Botamochi
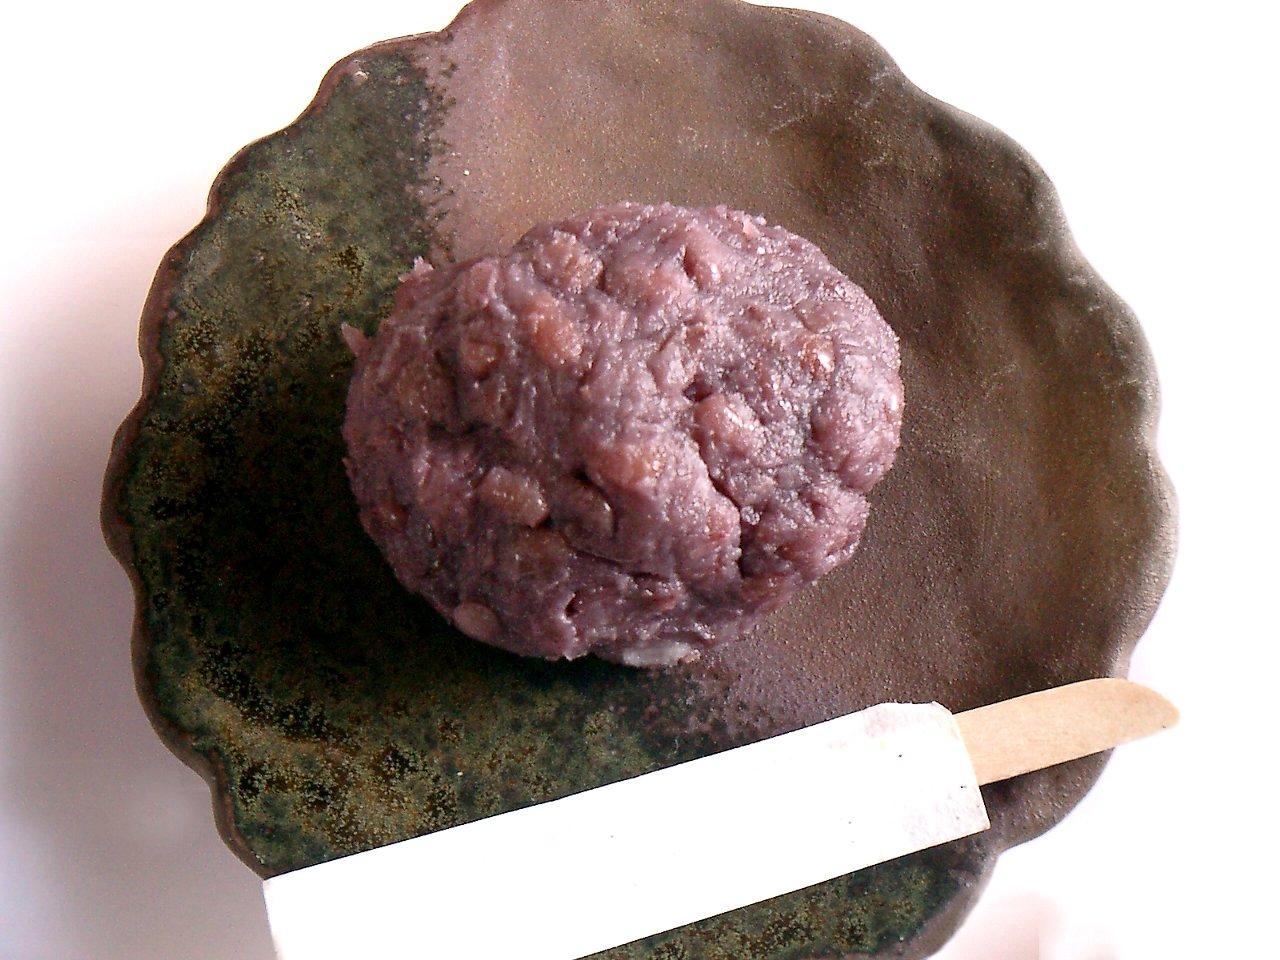
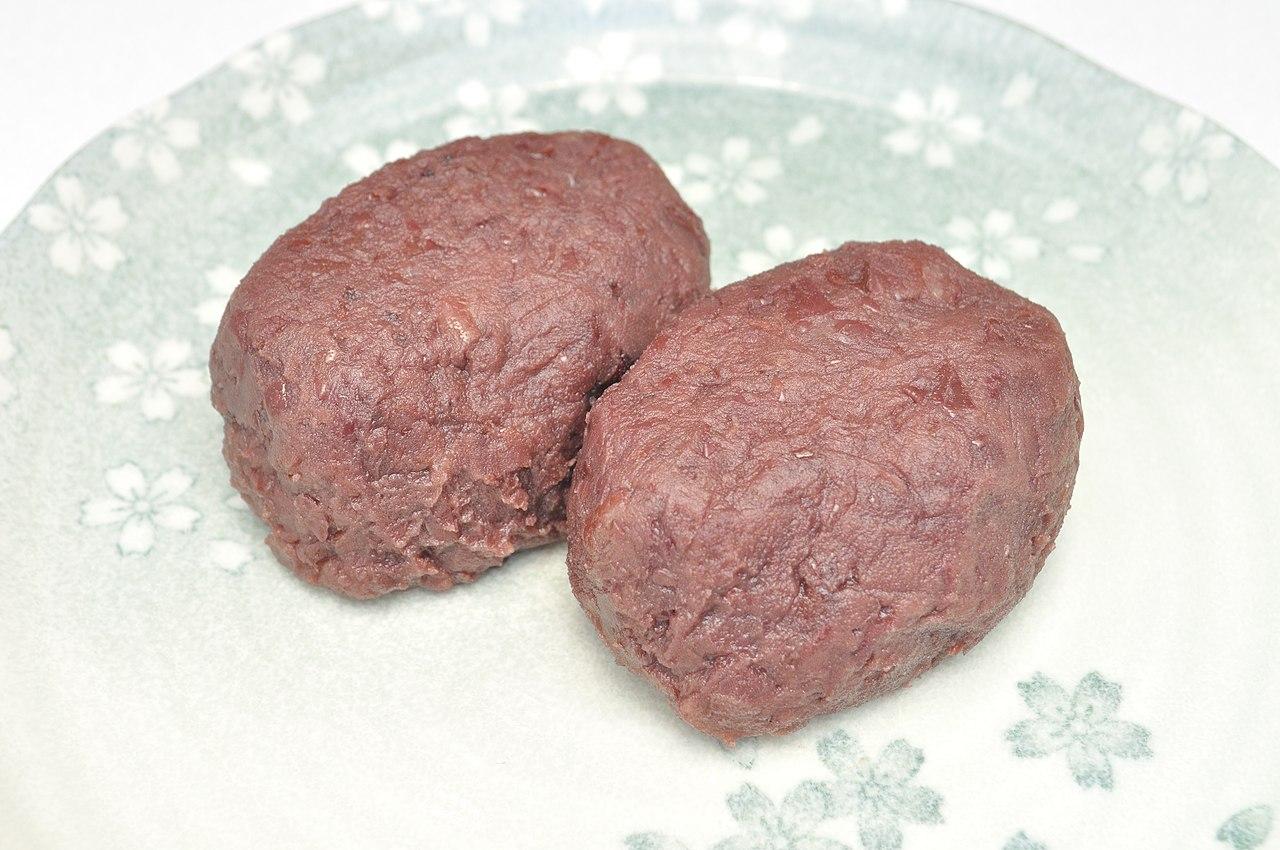
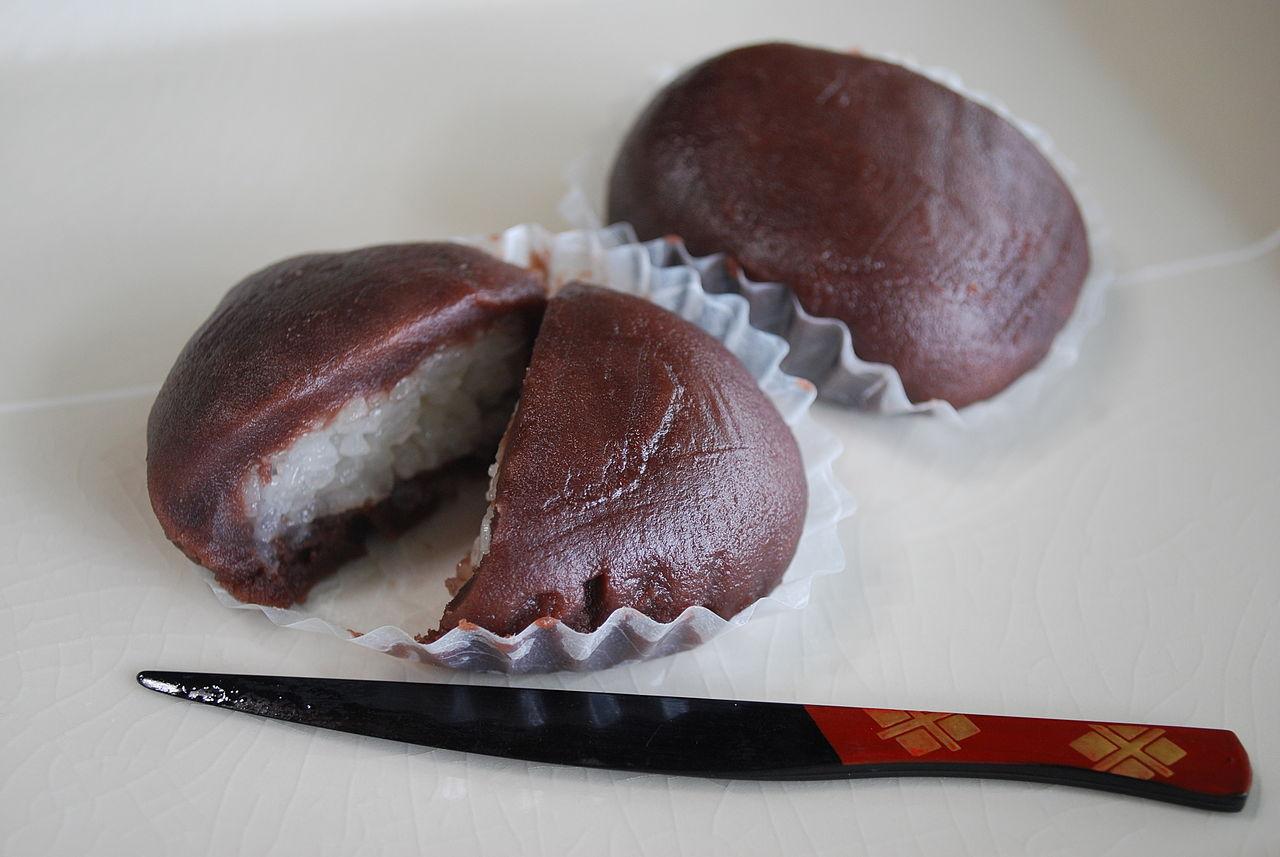
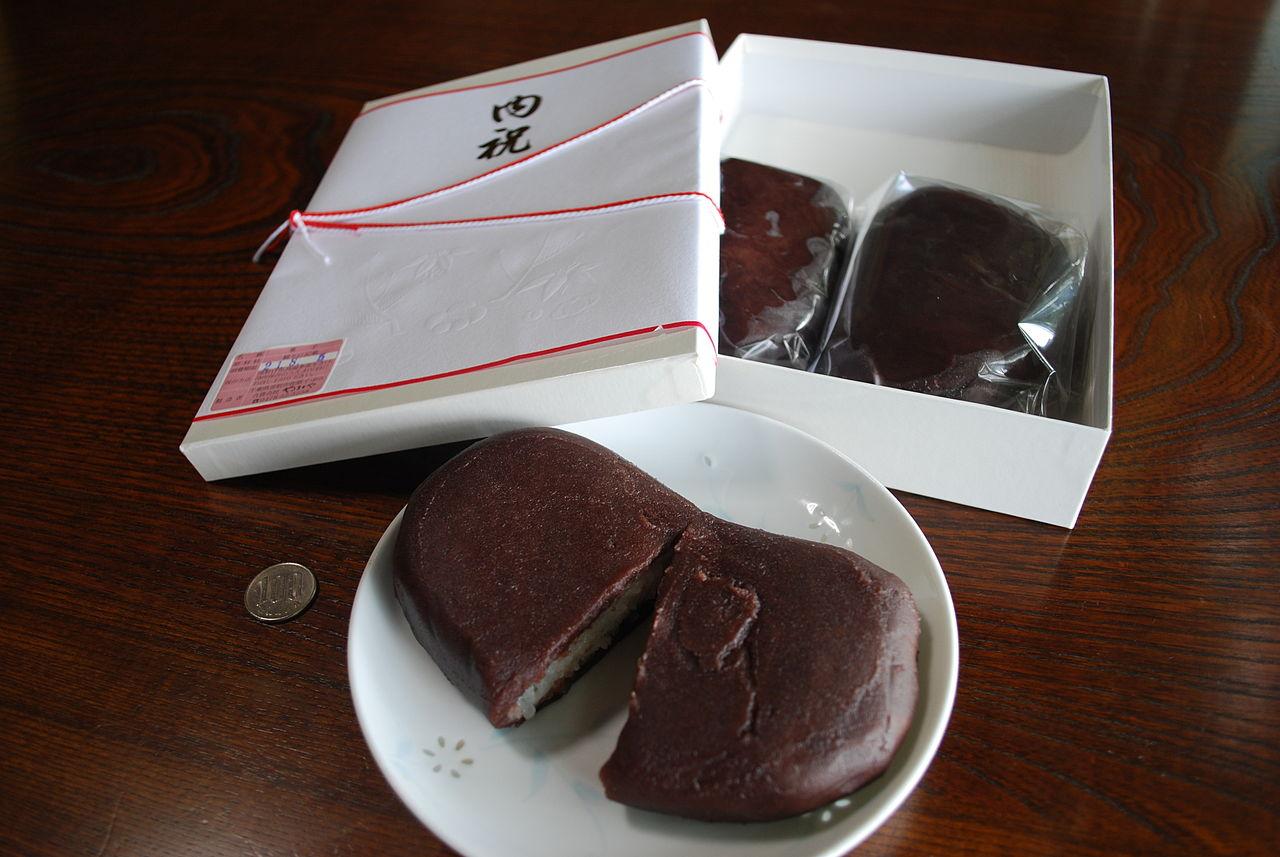
Also known as:
ar - Arabic: بوتاموتشي
de - German: Ohagi
el - Greek: Μποταμότσι
es - Spanish: Botamochi
fa - Persian: بوتاموچی
fr - French: Ohagi
ja - Japanese: ぼたもち
jv - Javanese: Botamochi
ko - Korean: 보타모치
nl - Dutch: Botamochi
pl - Polish: O-hagi
pt - Portuguese: Ohagi
ru - Russian: Ботамоти
tr - Turkish: Botamochi
uk - Ukrainian: Ботамоті
zh - Chinese: 牡丹餅
Category: dessert, rice (rice cake, red bean paste)
Cuisine: Japanese
Associated cuisines: Japanese
Area: Japan
Countries: Japan
Region: Eastern Asia, , , ,
This confection is made with glutinous rice and white rice with ratio of 7:3, or only glutinous rice, plus sweet red bean paste.